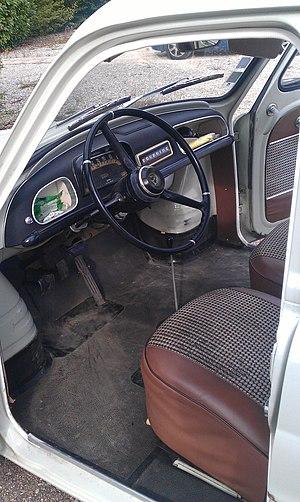
Intérieur de Renault Dauphine